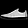
Label: Sneaker